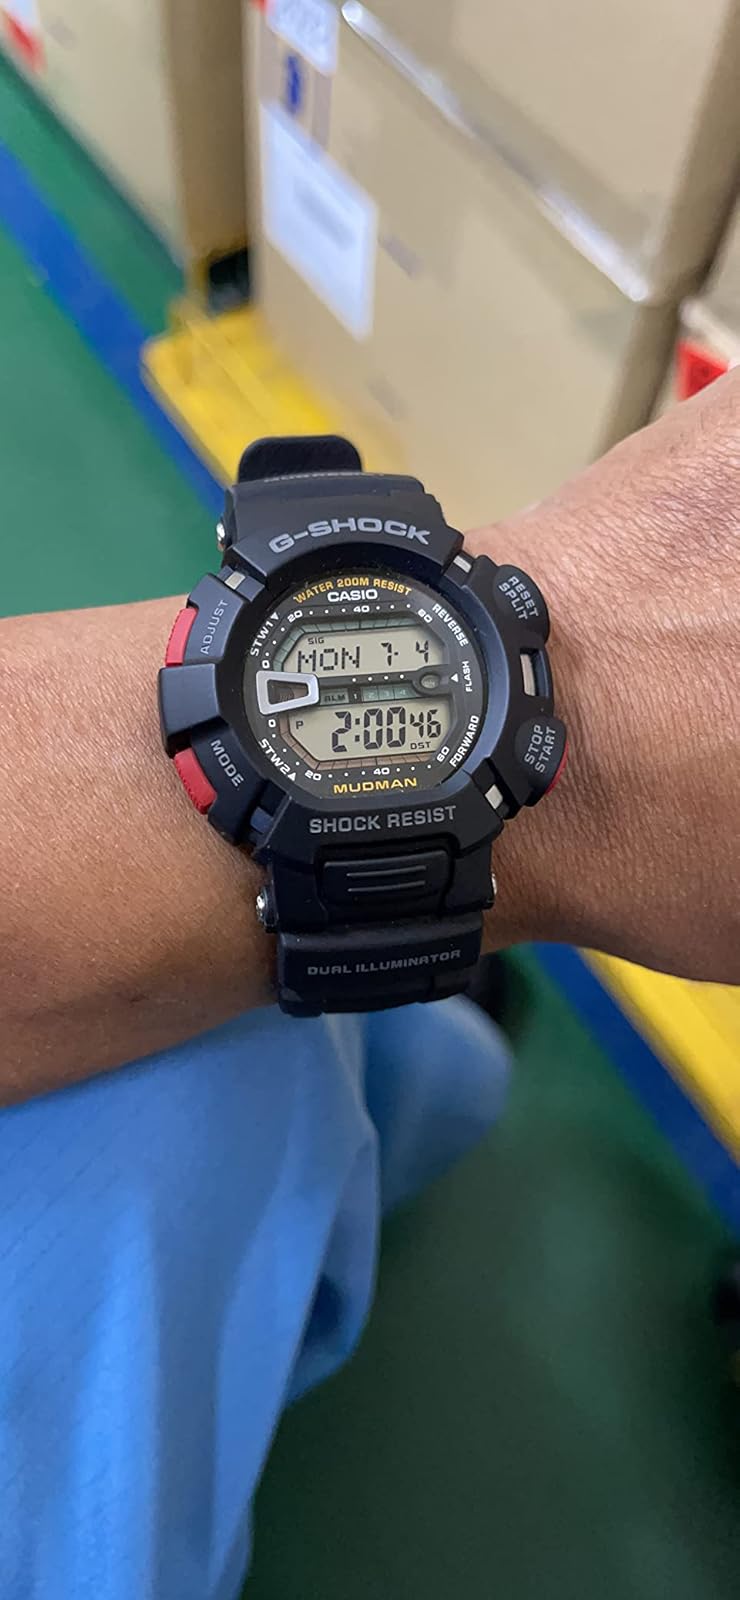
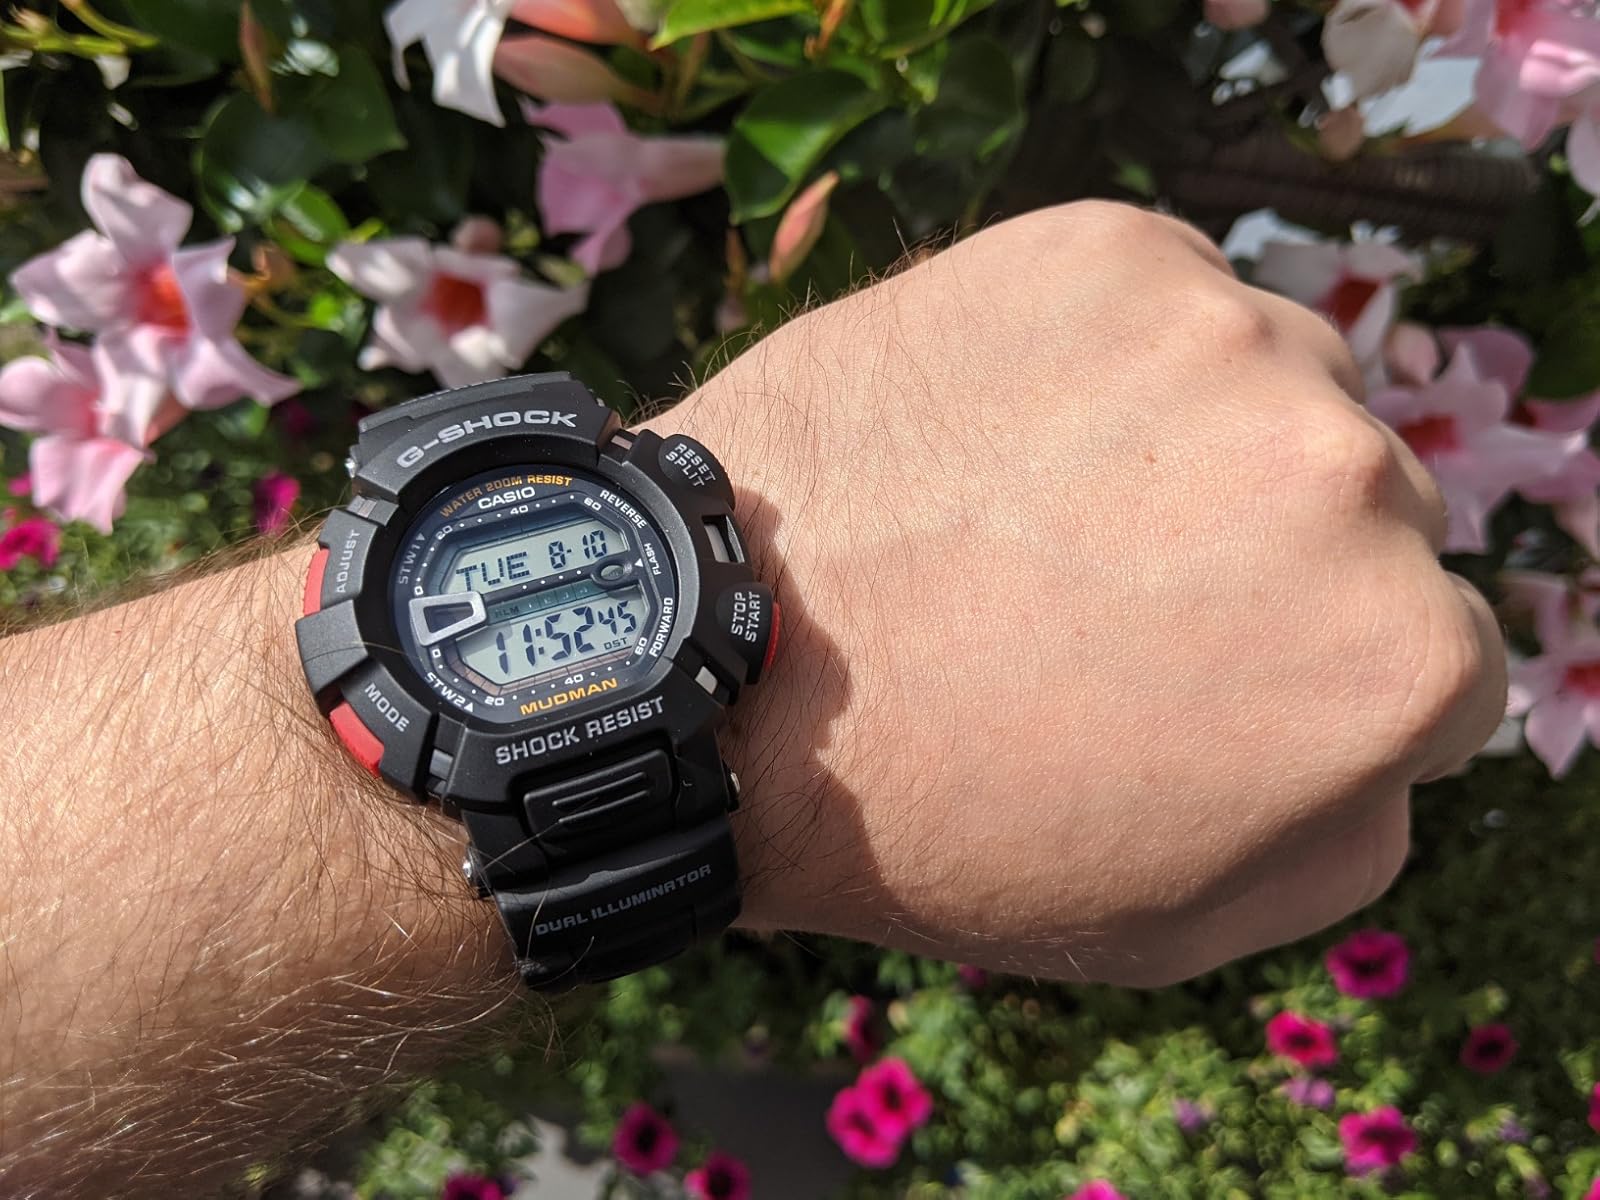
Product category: accessories_watch
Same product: yes